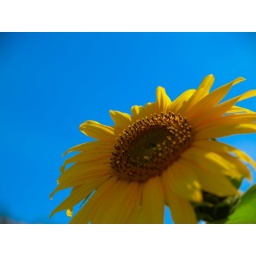
Sunflower with a clear blue sky in the background. Sonnenblume mit klarem blauem Himmel als Hintergrund